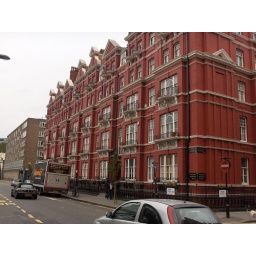
Nice building near edgware road tube station